Triplemanía XIX

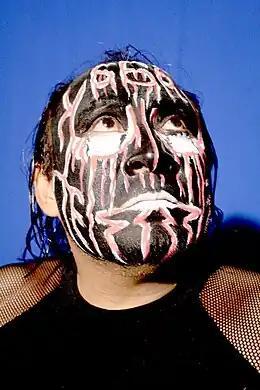
Damián 666, who was crowned one third of the first ever AAA World Trios Champions at the event

The fourth match of Triplemanía XIX saw Extreme Tiger and Jack Evans defending the AAA World Tag Team Championship in a steel cage match against TNA X Division Champion Abyss and TNA World Heavyweight Champion Mr. Anderson. The team whose both members managed to escape the cage would be declared the winner. Abyss and Anderson dominated the match early, but eventually Extreme Tiger was able to get away from Abyss and escape the cage. In a two–on–one advantage the TNA team was even more dominant and after more double–teaming, Mr. Anderson eventually climbed out of the cage. Left in the cage with Abyss, Evans managed to dodge his attack, use his speed to take him down and hit him with a 450° splash. Evans attempted to escape the cage, but Abyss stopped him, opened the bag he had entered the cage with and emptied its contents, thumbtacks, on the mat. Abyss attempted to chokeslam Evans off the ropes, but Evans escaped the hold by biting his fingers and then powerbombed him onto the tacks. Evans climbed to the top of the cage, but, instead of escaping, dove back into the ring onto Abyss with a crossbody. Immediately afterwards, Evans climbed back up and escaped the cage to successfully defend the AAA World Tag Team Championship.